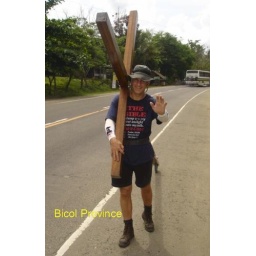
walking with cross in bicol province